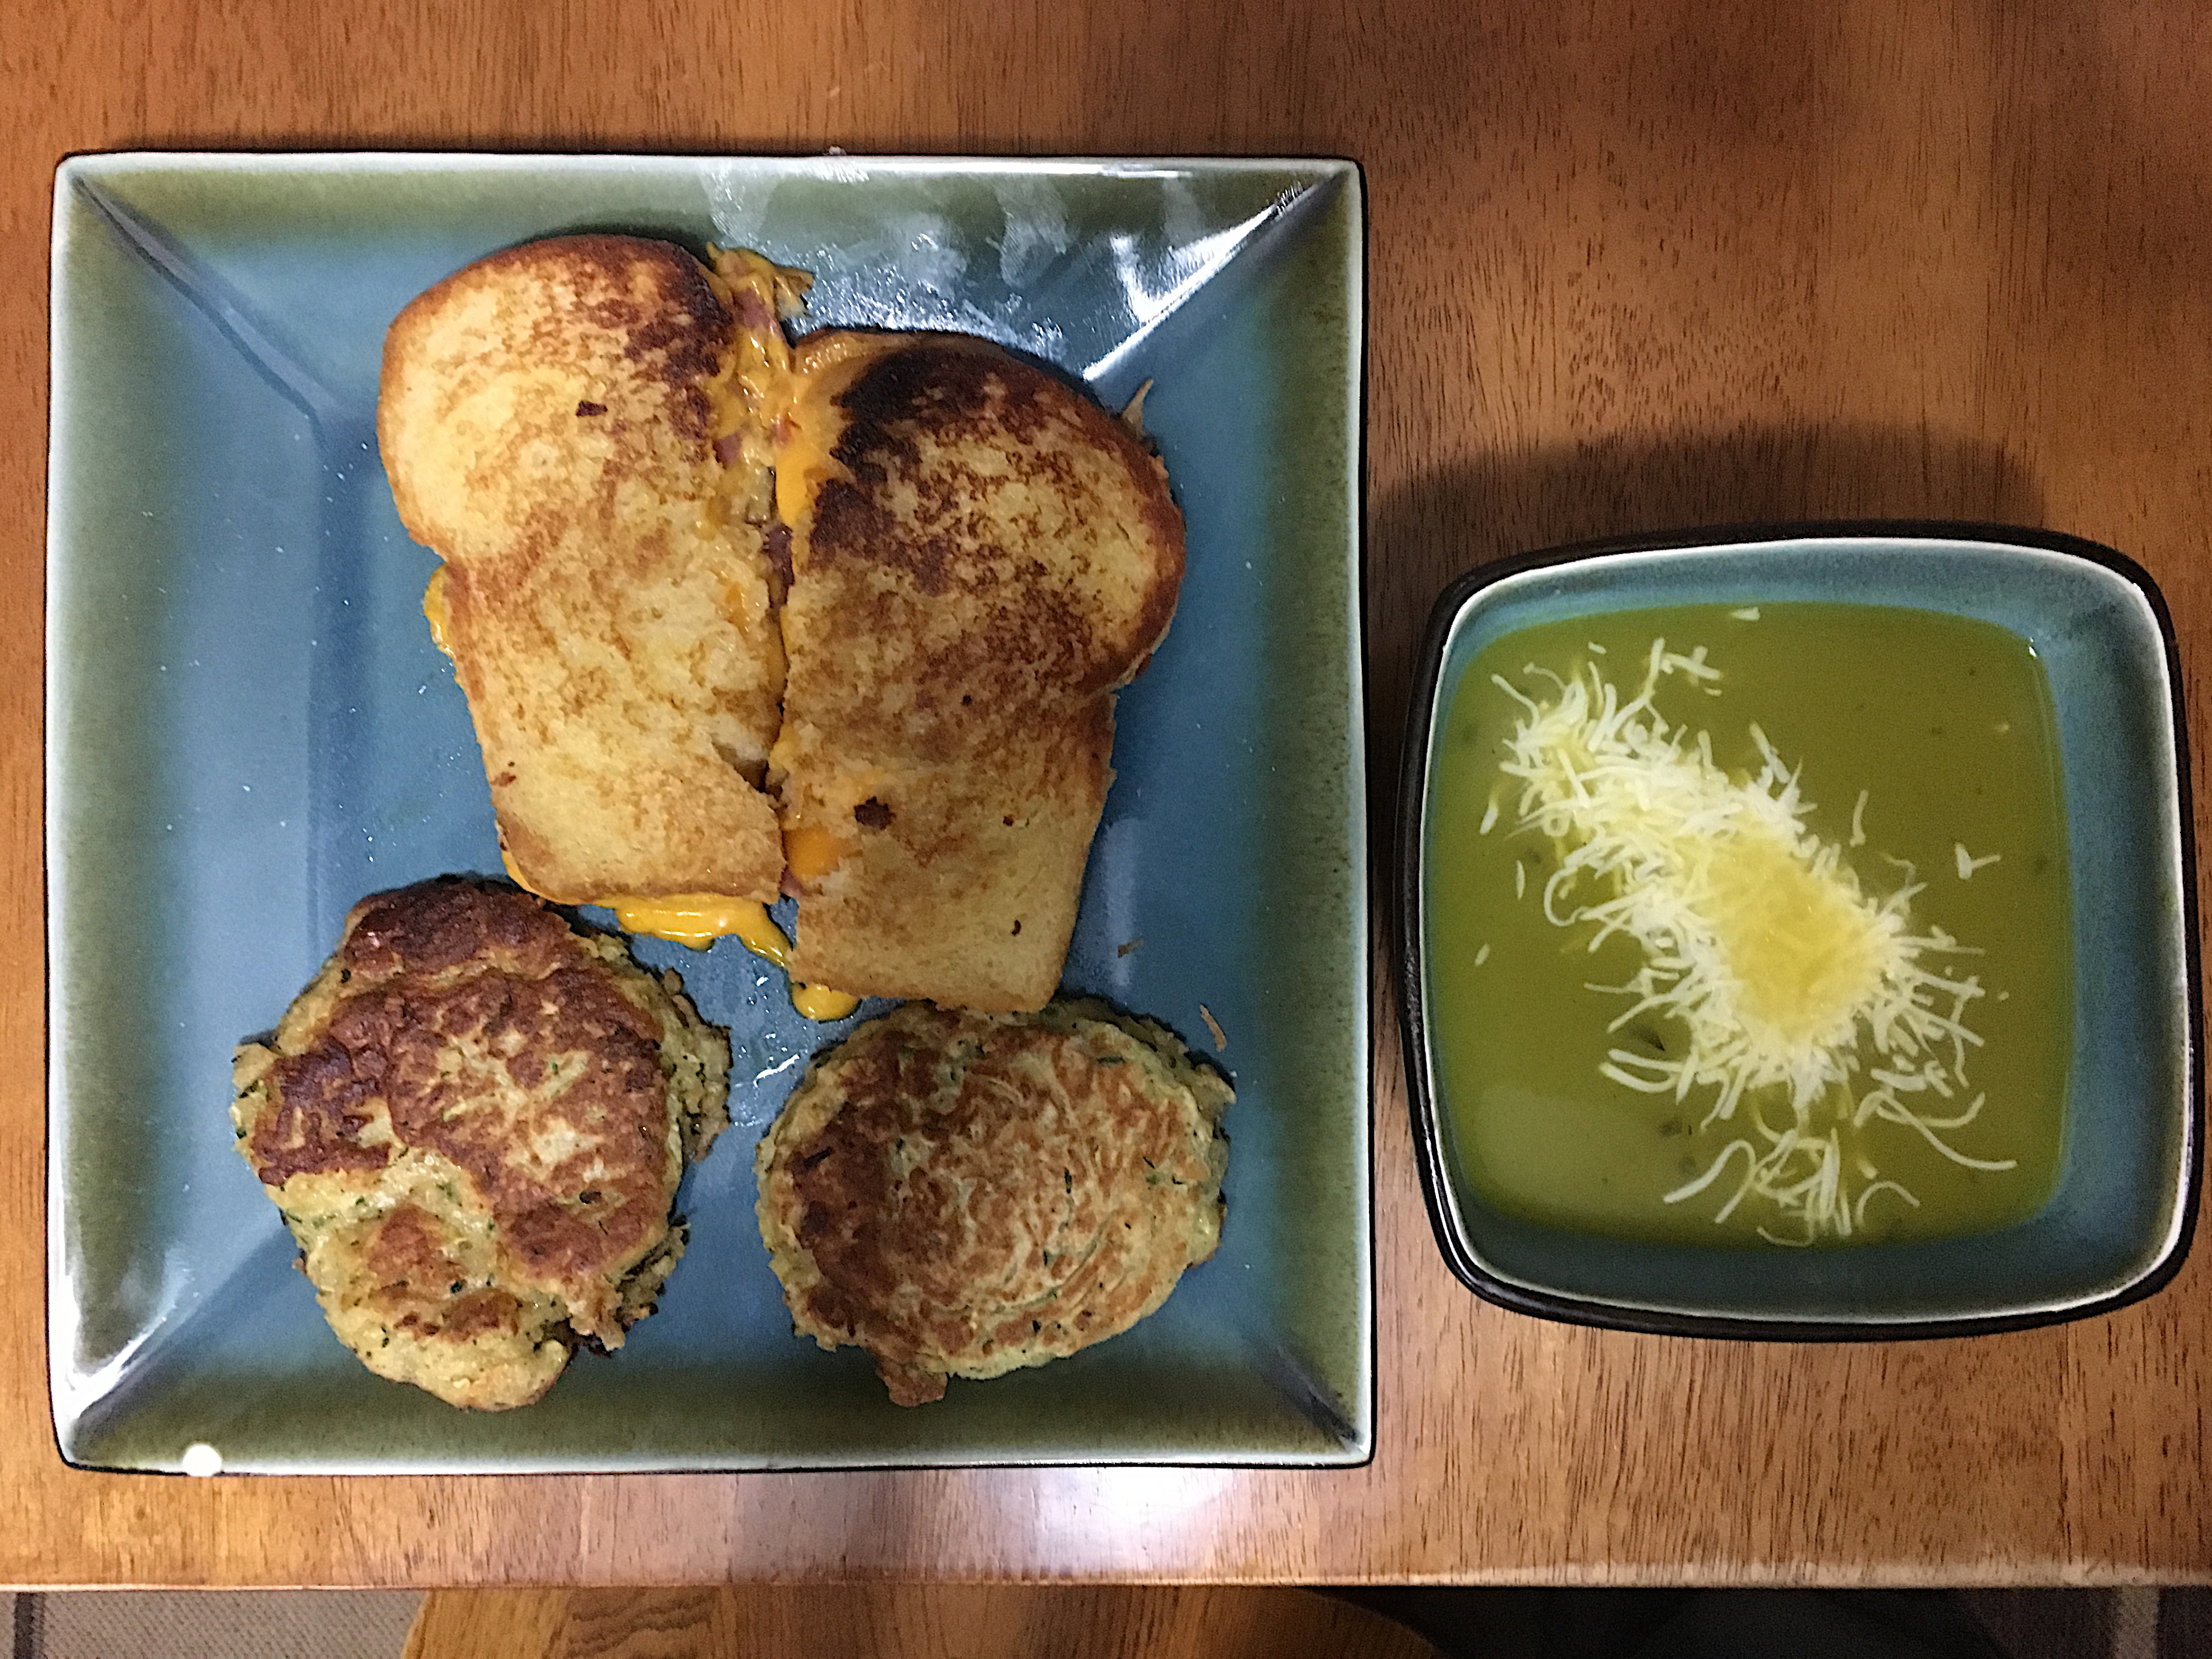
dish, meal, food, produce, vegetable, breakfast, baking, dessert, fast food, lunch, coconut, junk food